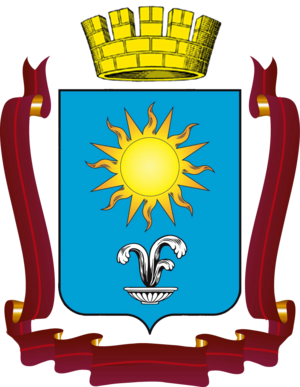
Kislovodsk
Kislovodsk er en by i Stavropol kraj i Rusland. Berezniki ligger i det nordlige Kaukasus omkring 234 kilometer fra den krajens administrative center Stavropol og er et kendt kursted i hele Rusland med mange spabade fra 1800-tallet. Kislovodsk er Stavropol krajs tredjestørste by med 129.593 indbyggere.